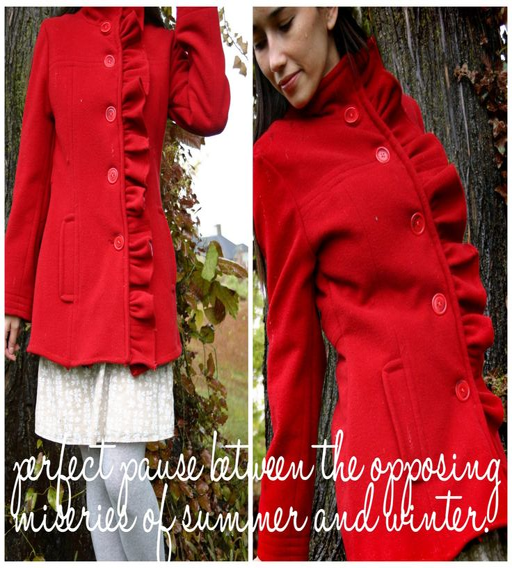
thrift store thursday : to a very fashionable jacket .